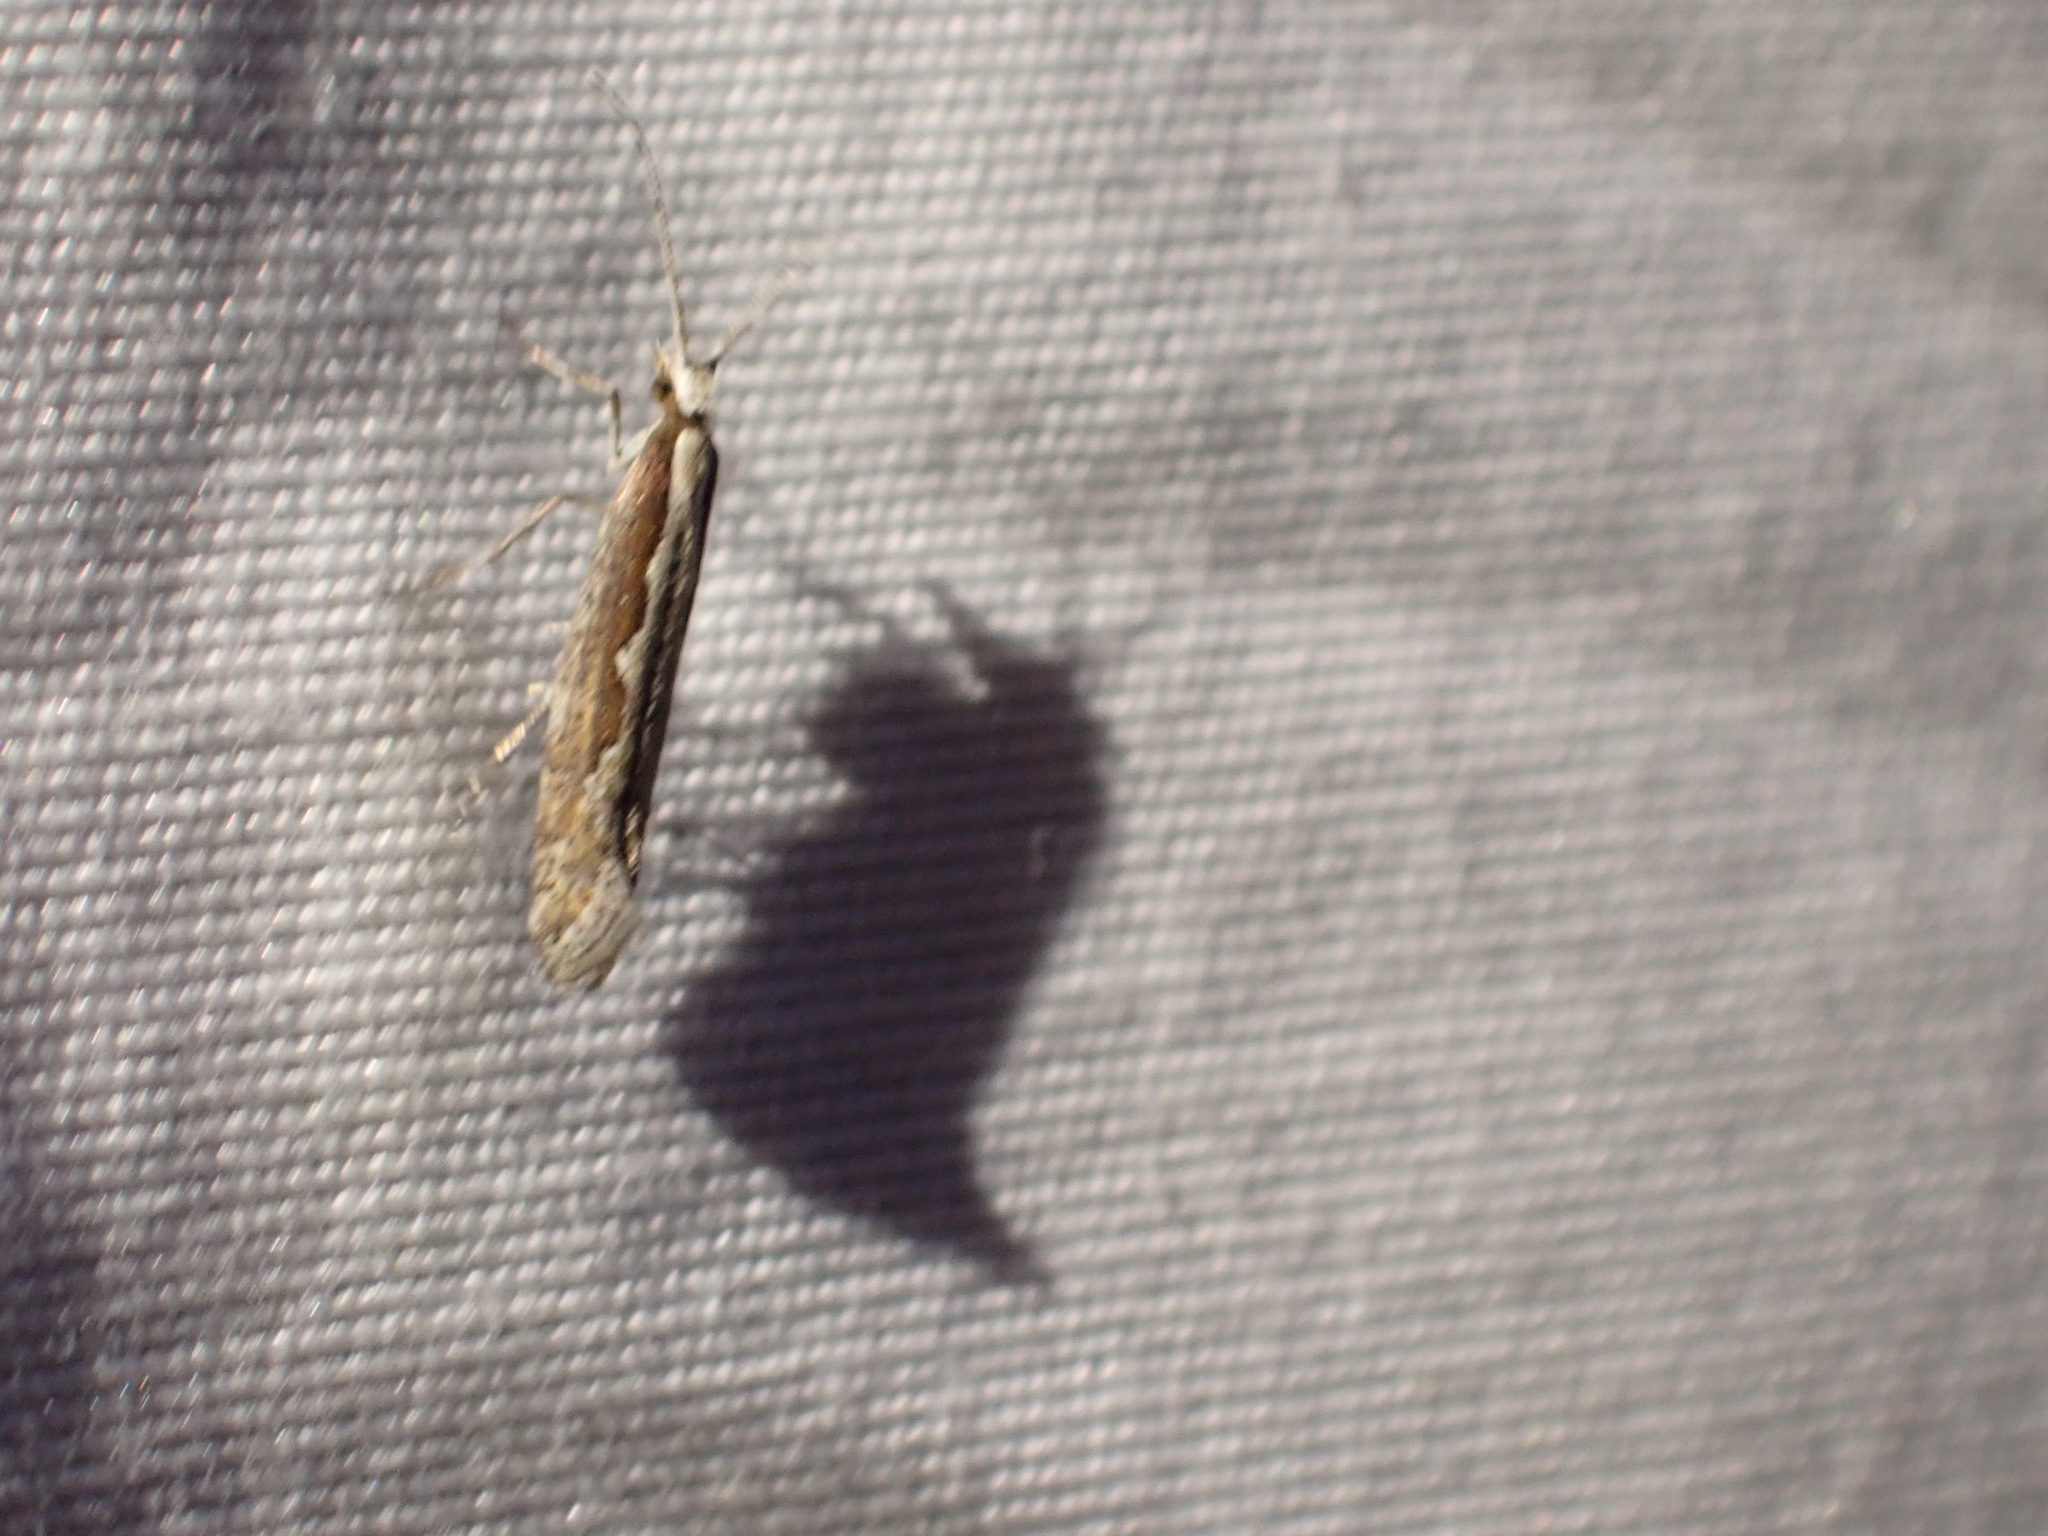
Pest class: diamondback_moth